Rampart (fortification)

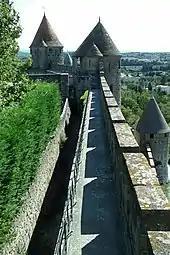
The rampart of the Cité de Carcassonne in the Aude department of France. Originally constructed in the 4th century AD by the Romans, they were largely rebuilt in 1240 and heavily restored in the 19th century

After the fall of the Western Roman Empire, there was a return to the widespread use of earthwork ramparts which lasted well into the 11th century, an example is the Norman motte and bailey castle. As castle technology evolved during the Middle Ages and Early Modern times, ramparts continued to form part of the defences, but now they tended to consist of thick walls with crenellated parapets. Fieldworks, however, continued to make use of earth ramparts due to their relatively temporary nature.